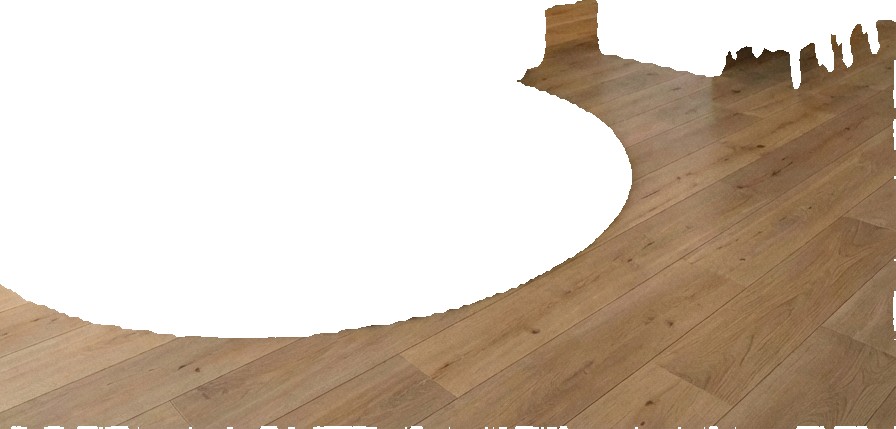
Surface category: floors